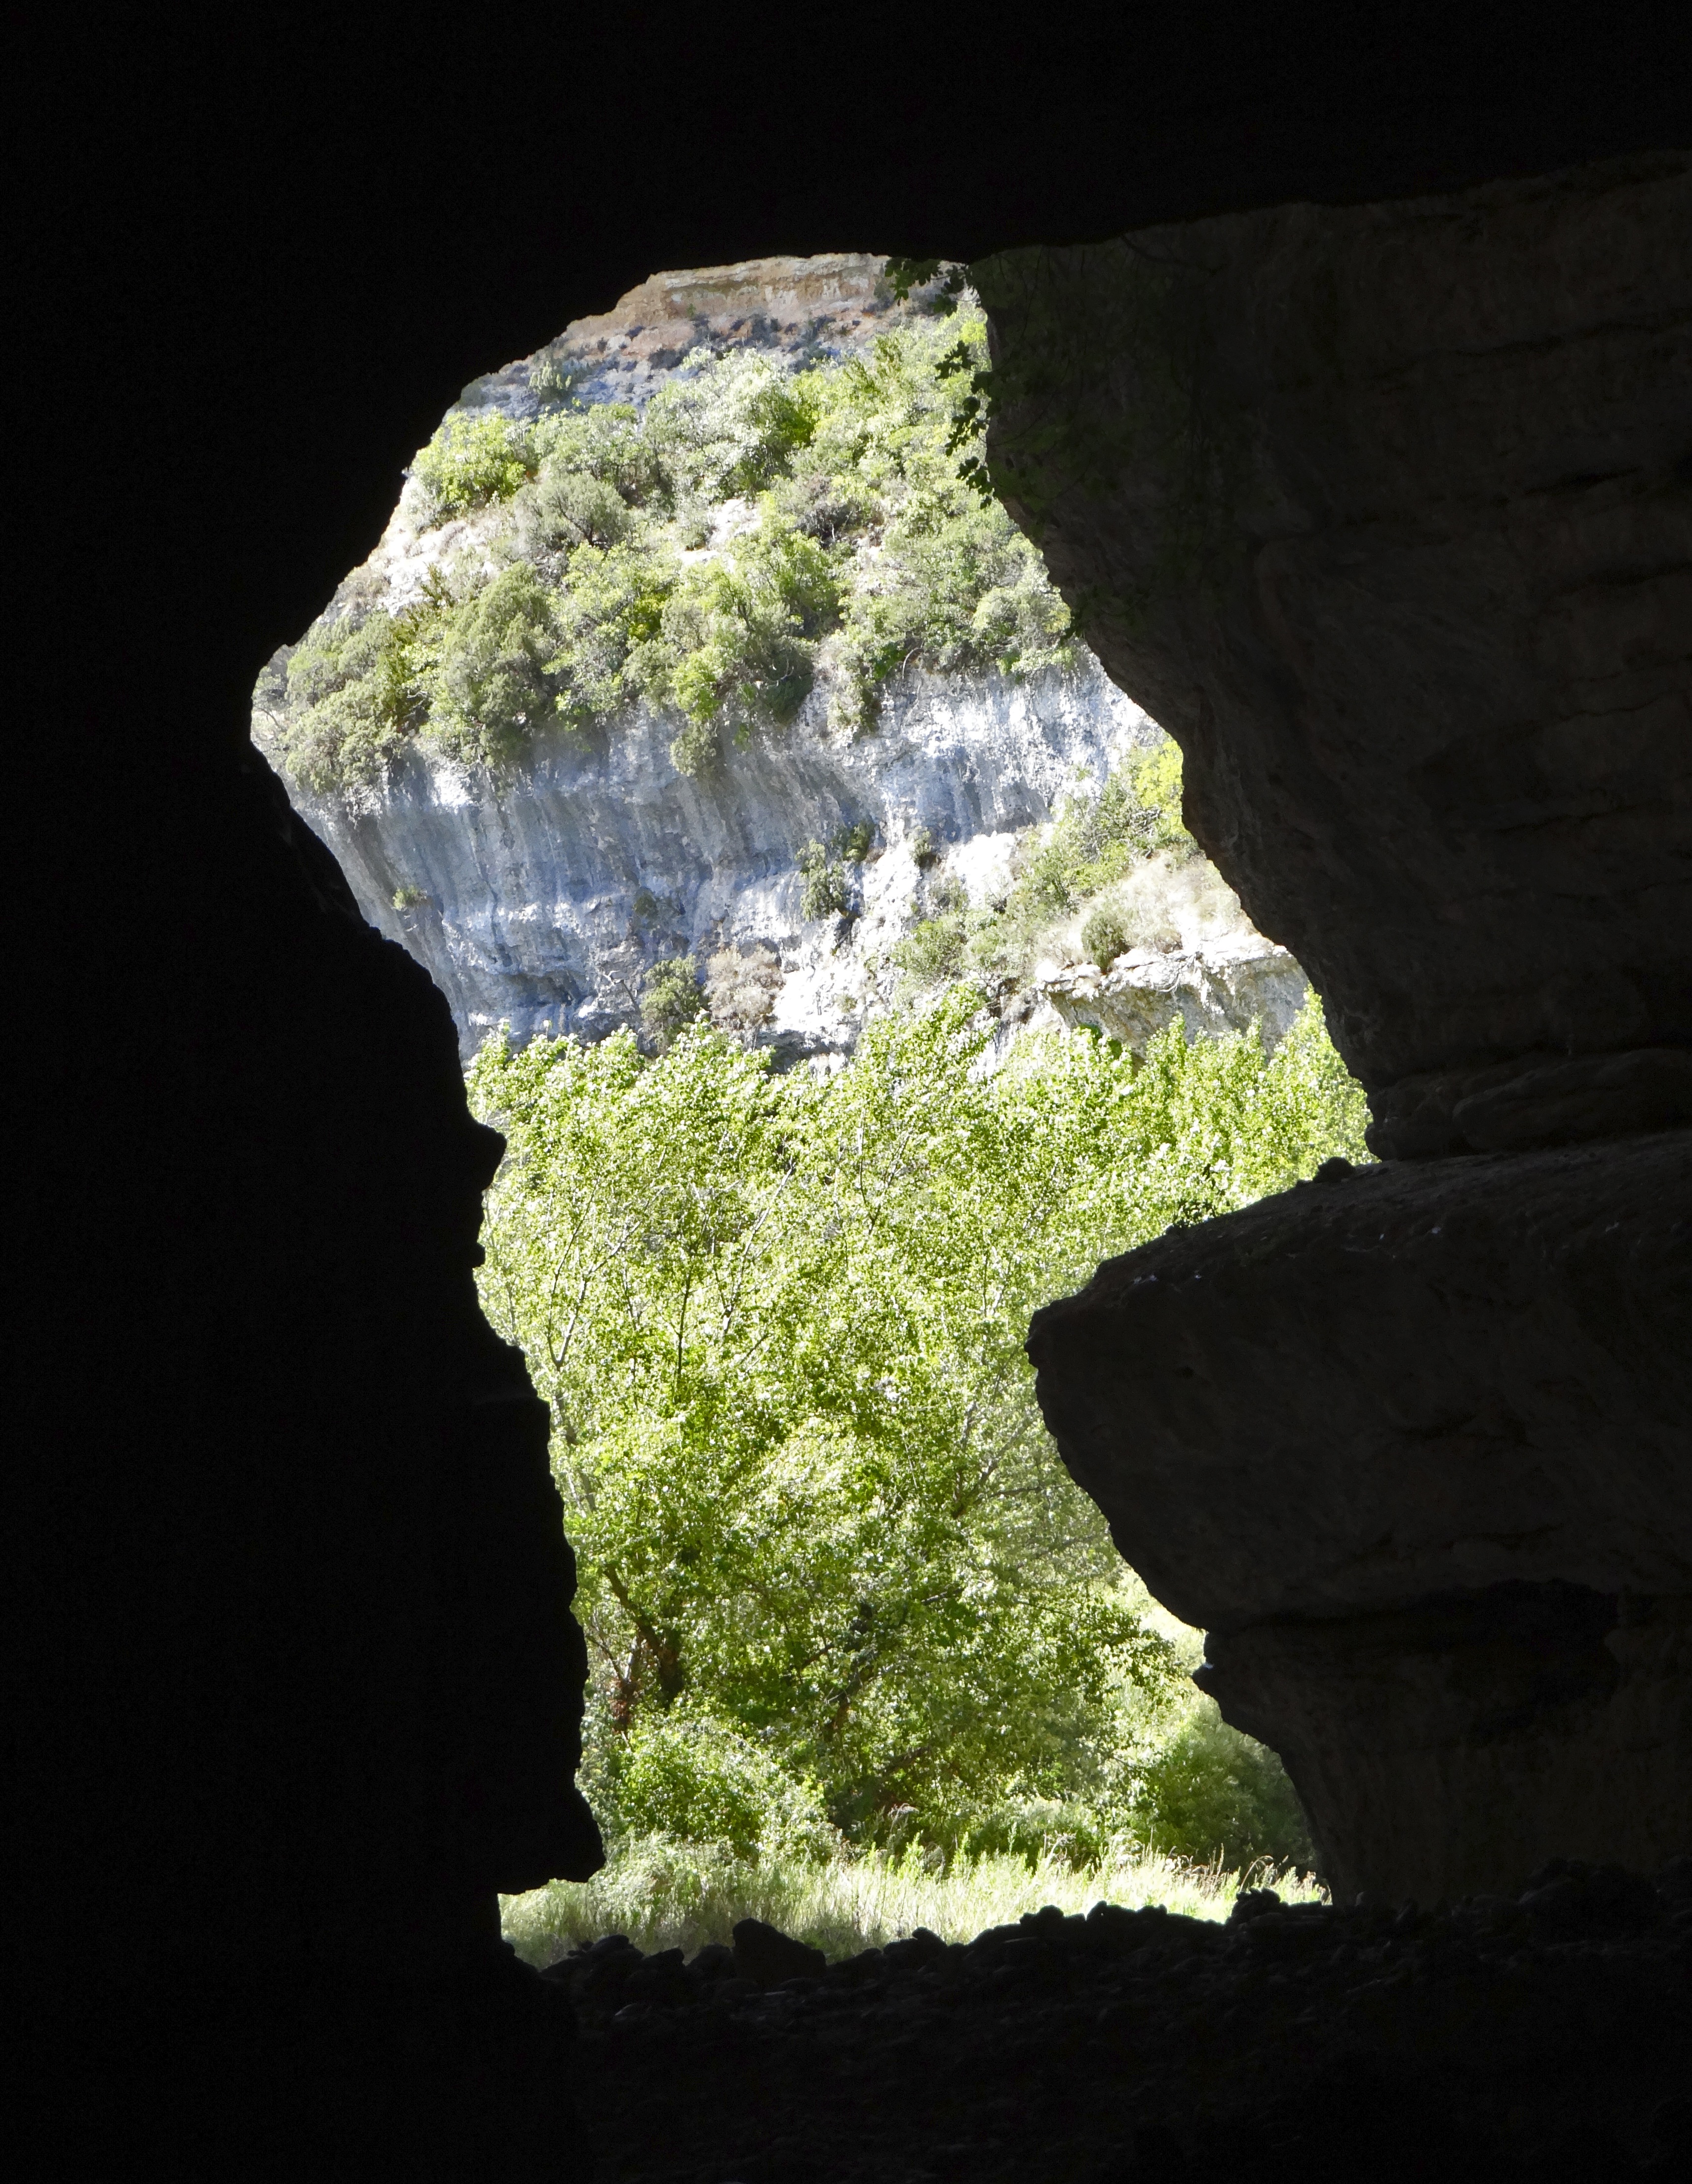
landscape, nature, rock, silhouette, light, stone, travel, dark, formation, underground, cave, green, scenic, entrance, natural, tourism, terrain, material, cavern, geology, earth, geologic, granite, mineral, feature